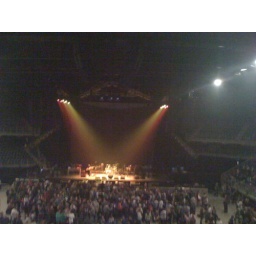
I reckon we've got the best seats in the house :) #gorillaz